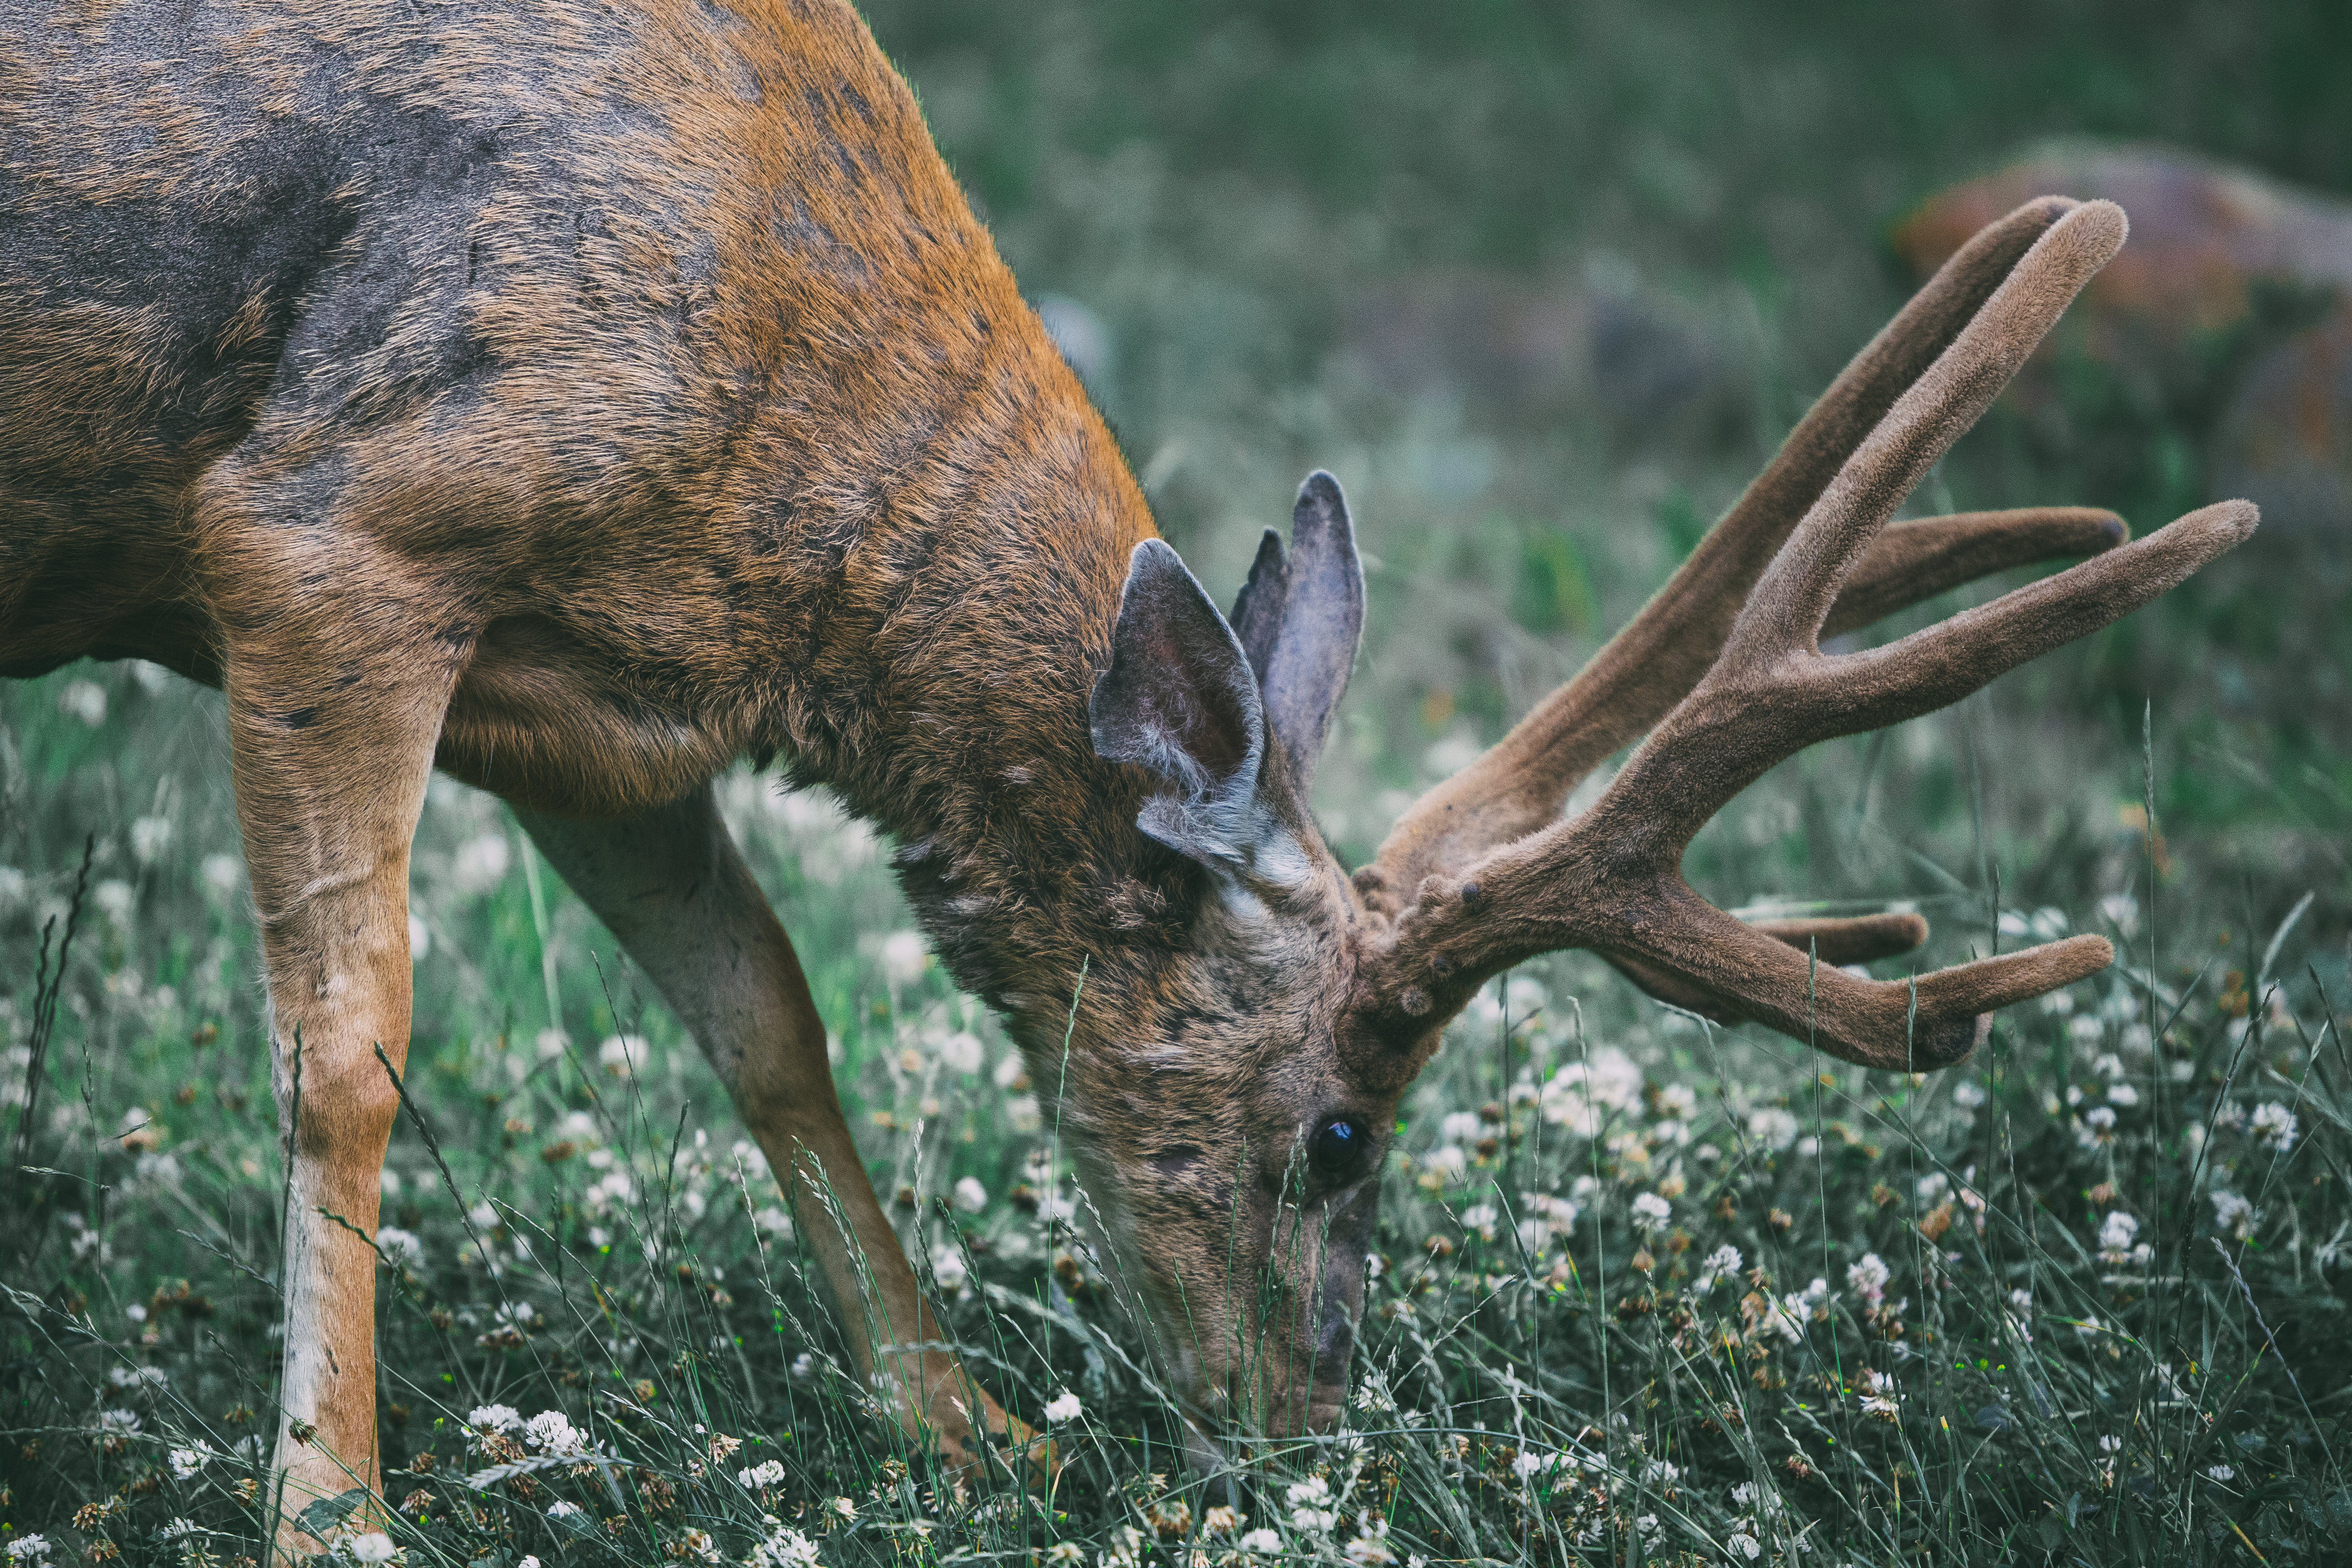
nature, grass, blur, animal, wildlife, deer, fur, stag, mammal, flora, fauna, flowers, close up, eating, antlers, horns, buck, elk, white tailed deer, animal photography, musk deer